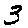
Label: 3